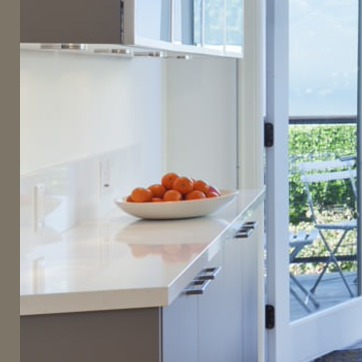
Material: food